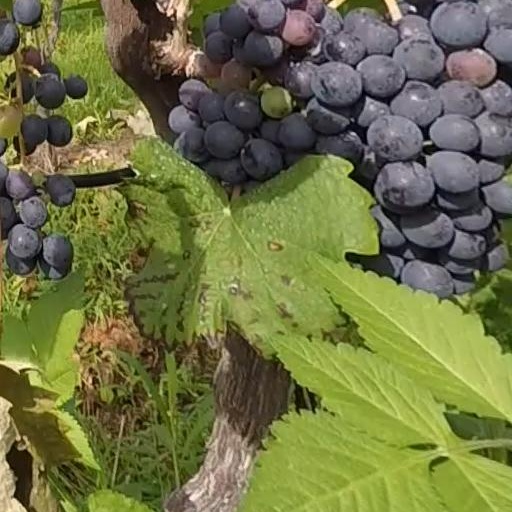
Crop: grape